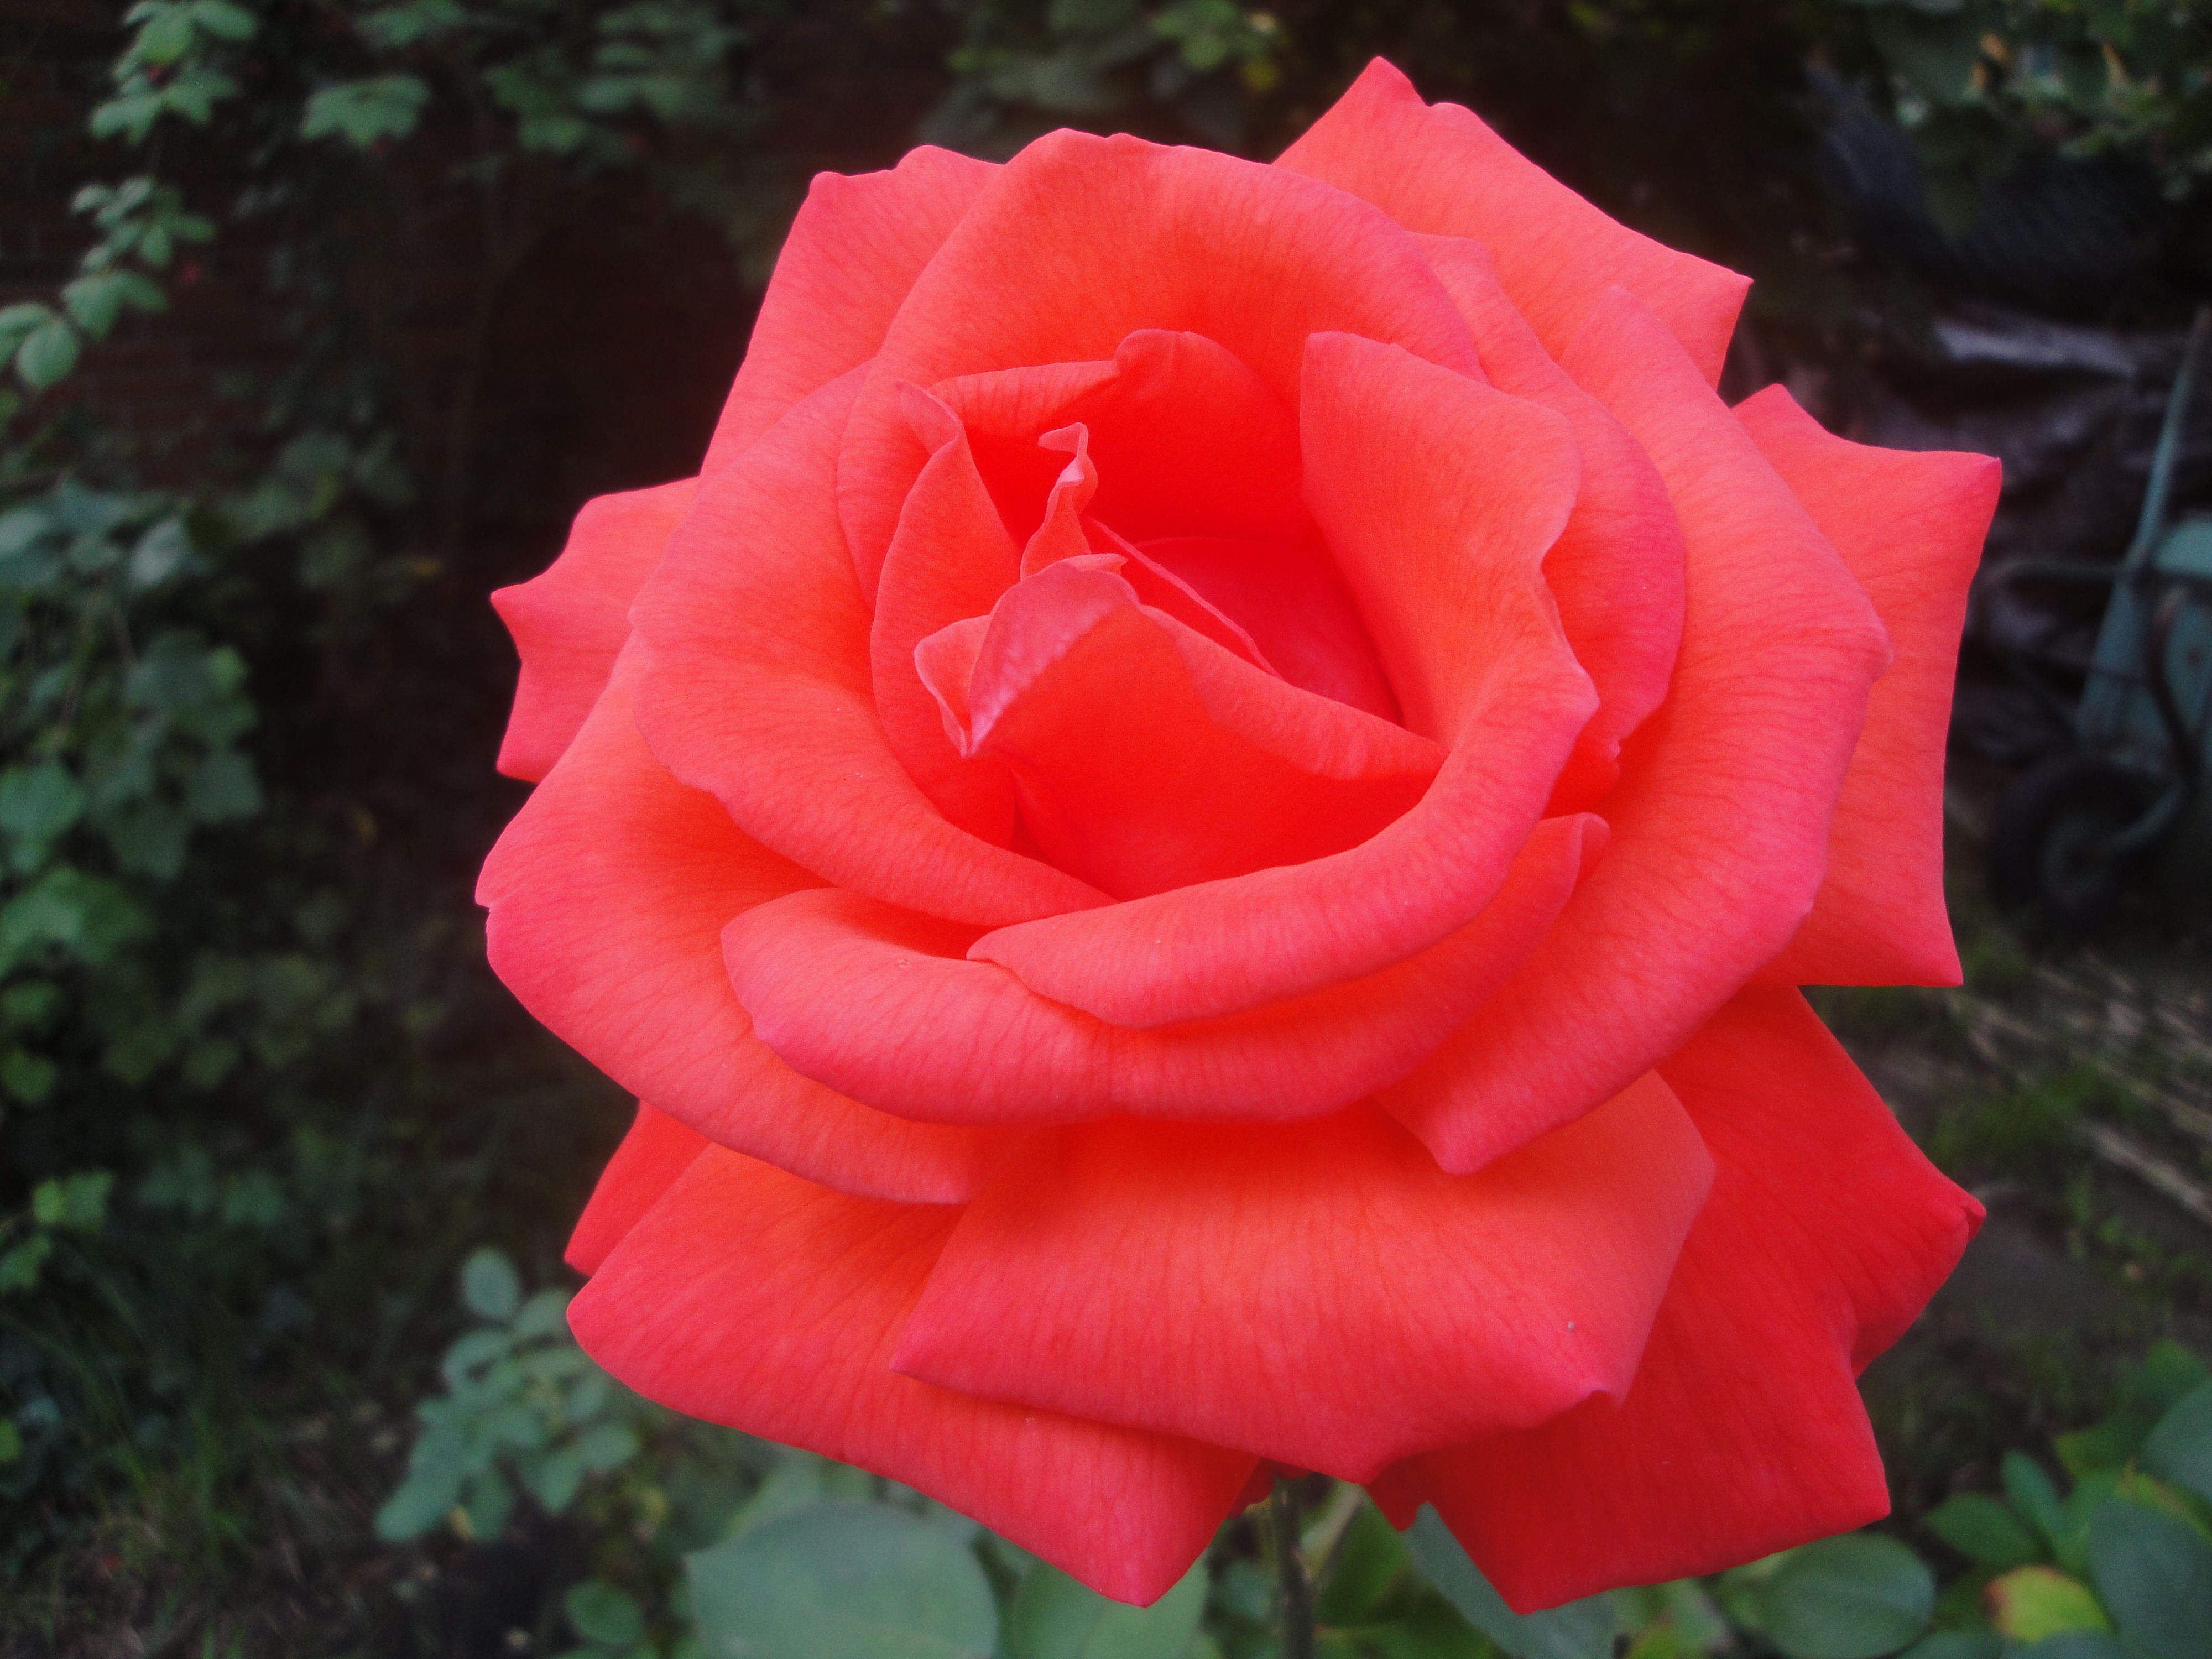
plant, flower, petal, rose, red, garden, beauty, floribunda, rose bloom, flowering plant, garden roses, rose family, land plant, rose order